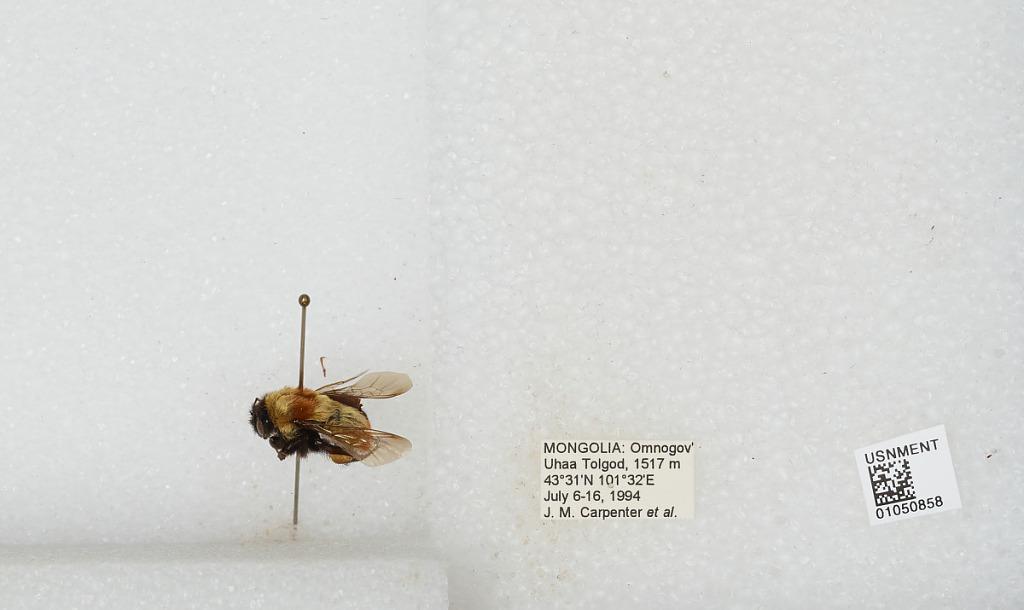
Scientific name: Bombus sp.
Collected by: J. Carpenter
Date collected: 1994-7-6
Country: Mongolia
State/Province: Ovorkhangai
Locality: Ukhaa Tolgod
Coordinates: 43.32, 101.32